Operation Menu

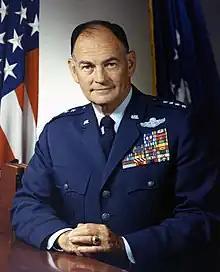
Air Force General George S. Brown, the man who informed the Senate Armed Services Committee

In his diary in March 1969, Nixon's chief of staff, H. R. Haldeman, noted that the final decision to carpet bomb Cambodia "was made at a meeting in the Oval Office Sunday afternoon, after the church service." In his diary on 17 March 1969, Haldeman wrote: "Historic day. K[issinger]'s "Operation Breakfast" finally came off at 2:00 pm our time. K really excited, as is P[resident]." And the next day: "K's 'Operation Breakfast' a great success. He came beaming in with the report, very productive. A lot more secondaries than had been expected. Confirmed early intelligence. Probably no reaction for a few days, if ever."